Punjab Highway Patrol

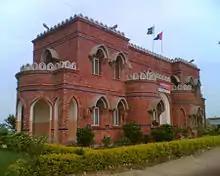
PHP Posts.

The Chief Minister of the Punjab announced the establishment of Patrolling Posts on the highways throughout the province on 8 January 2003. The object was to provide security to the people traveling on the highways and improve thana (Police Station) culture. 450 Patrolling Post would be established in two phases. By 31 March 2005 more than 190 posts have become operational and others will soon be commissioned. More than 11,500 constables have been recruited and trained in two years. They receive a special pay package which is almost twice that of the regular police. The Punjab Highway Patrol is headed by an officer of the rank of an Additional Inspector-General of Police.